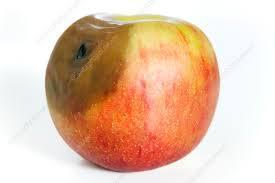
Label: apples